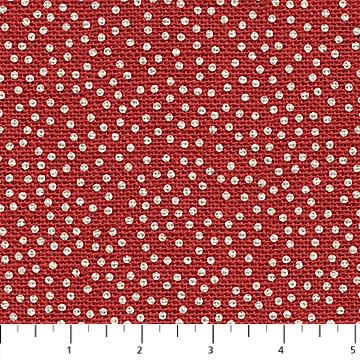
Warm and Cozy
Northcott Warm and Cozy red/cream dots cotton flannel print
Brand: Northcott
Category: Arts & Entertainment > Hobbies & Creative Arts > Arts & Crafts > Art & Crafting Materials > Textiles > Fabric > Flannel